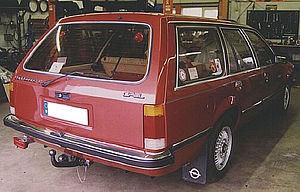
L'Opel Commodore était un modèle produit par Opel et General Motors de 1967 à 1982, remplacé par l'Omega.